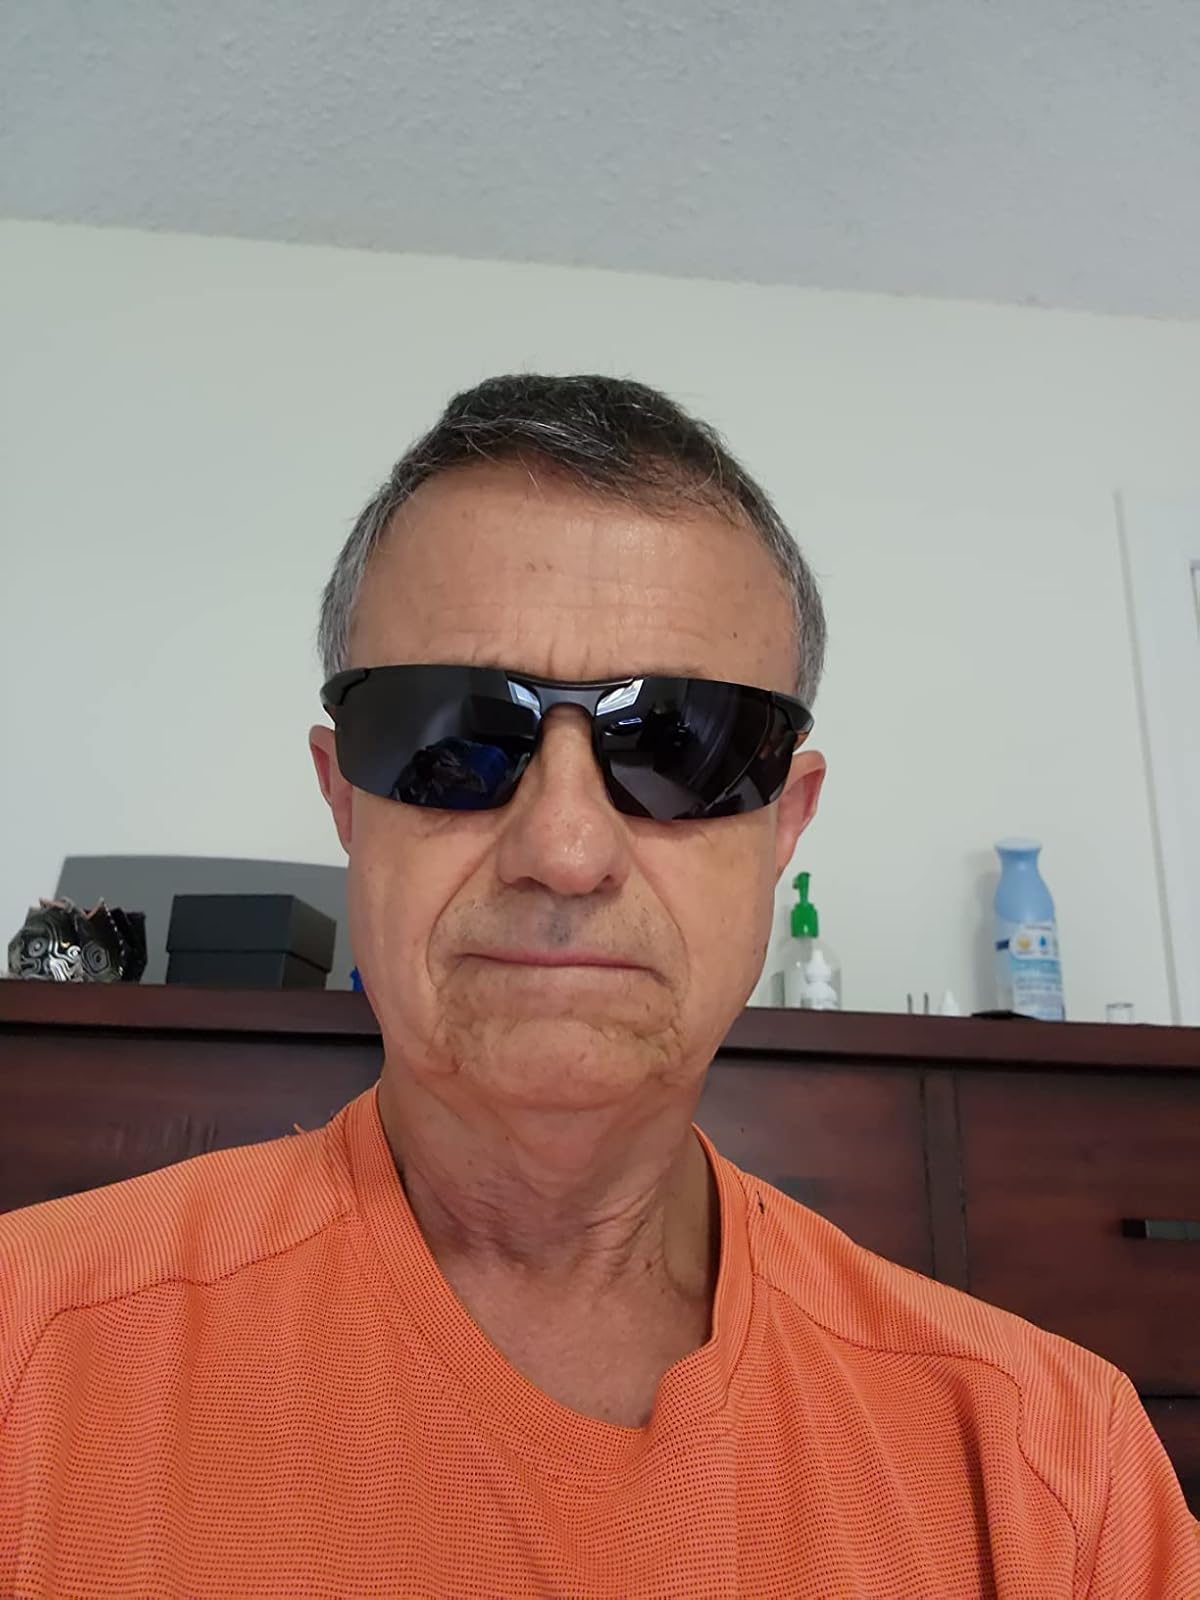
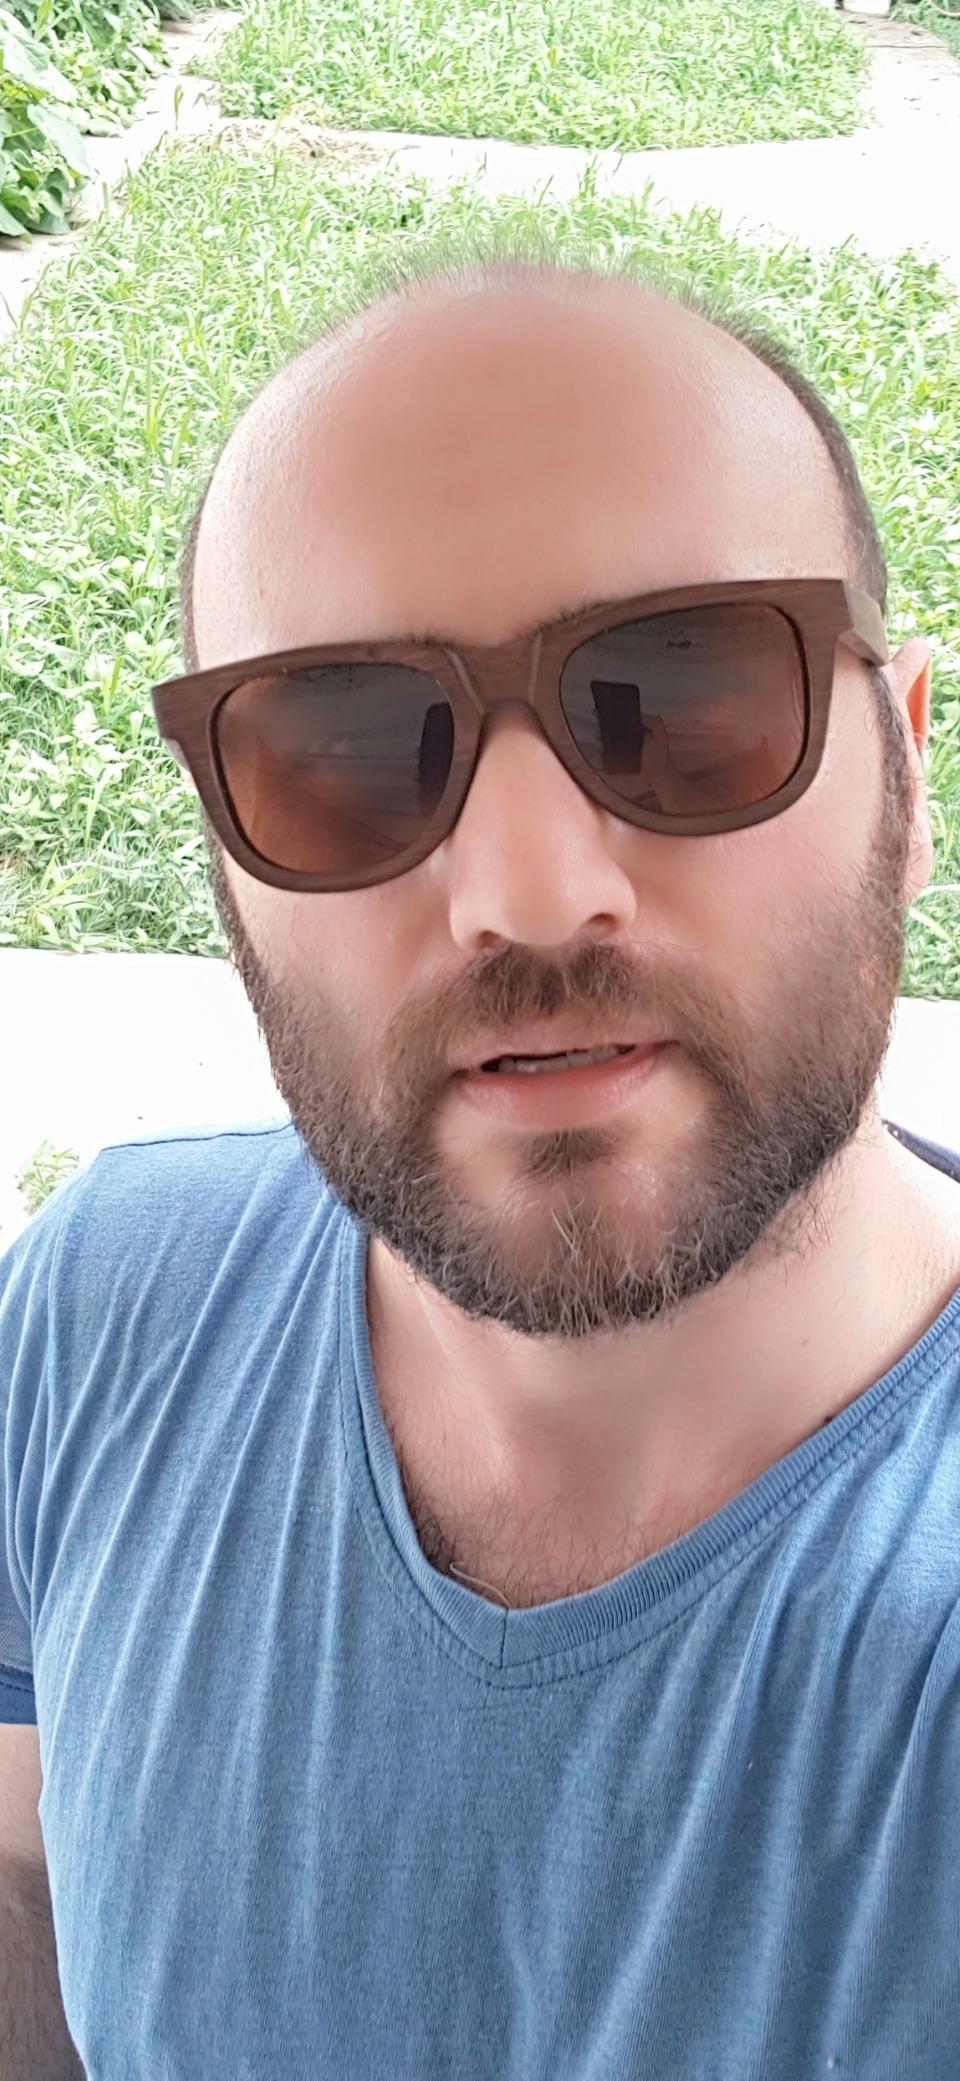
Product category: accessories_sunglasses
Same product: no